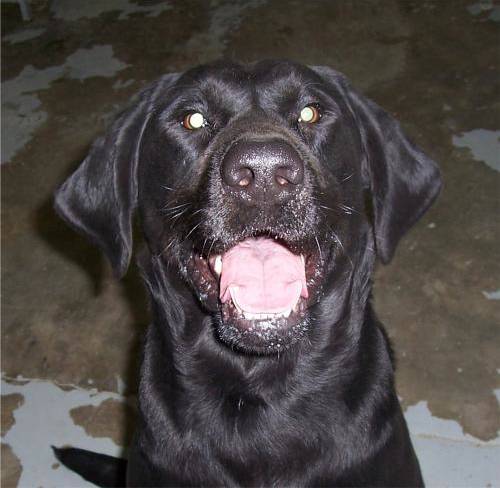
Label: dog